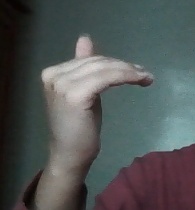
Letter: khaa